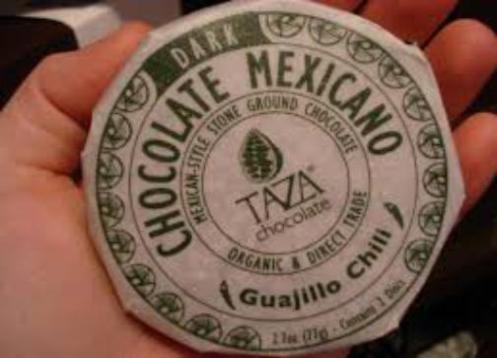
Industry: Food